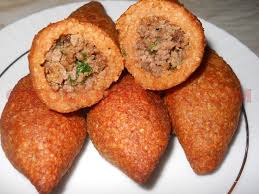
Yemek: icli_kofte